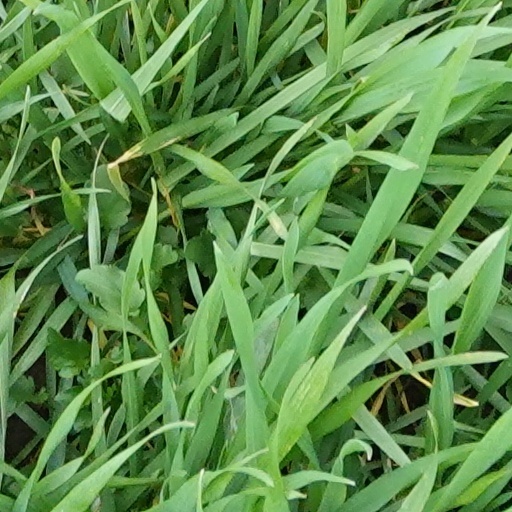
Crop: wheat